Anna Falkner

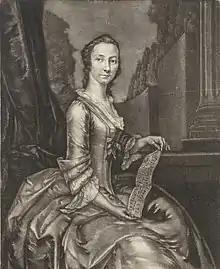
by Andreas van der Myn

Anna Maria Fa(u)lkner; Anna Maria Donaldson or Anna Maria Lumm (1714 – 1796 or 1797) was a British singer who had a house built for her by the 2nd Earl of Halifax.